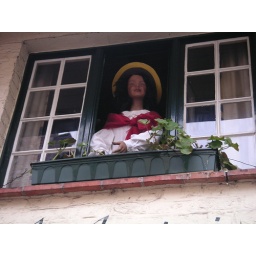
in the next window was the girl being courted.